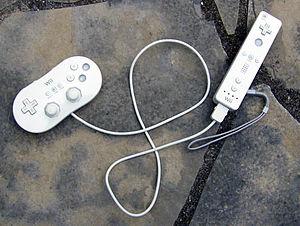
La Console virtuelle est une plate-forme virtuelle qui permet d'acheter et de télécharger des jeux vidéo et divers logiciels, disponible sur la console Wii de Nintendo.